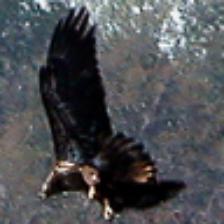
Label: NonHuman